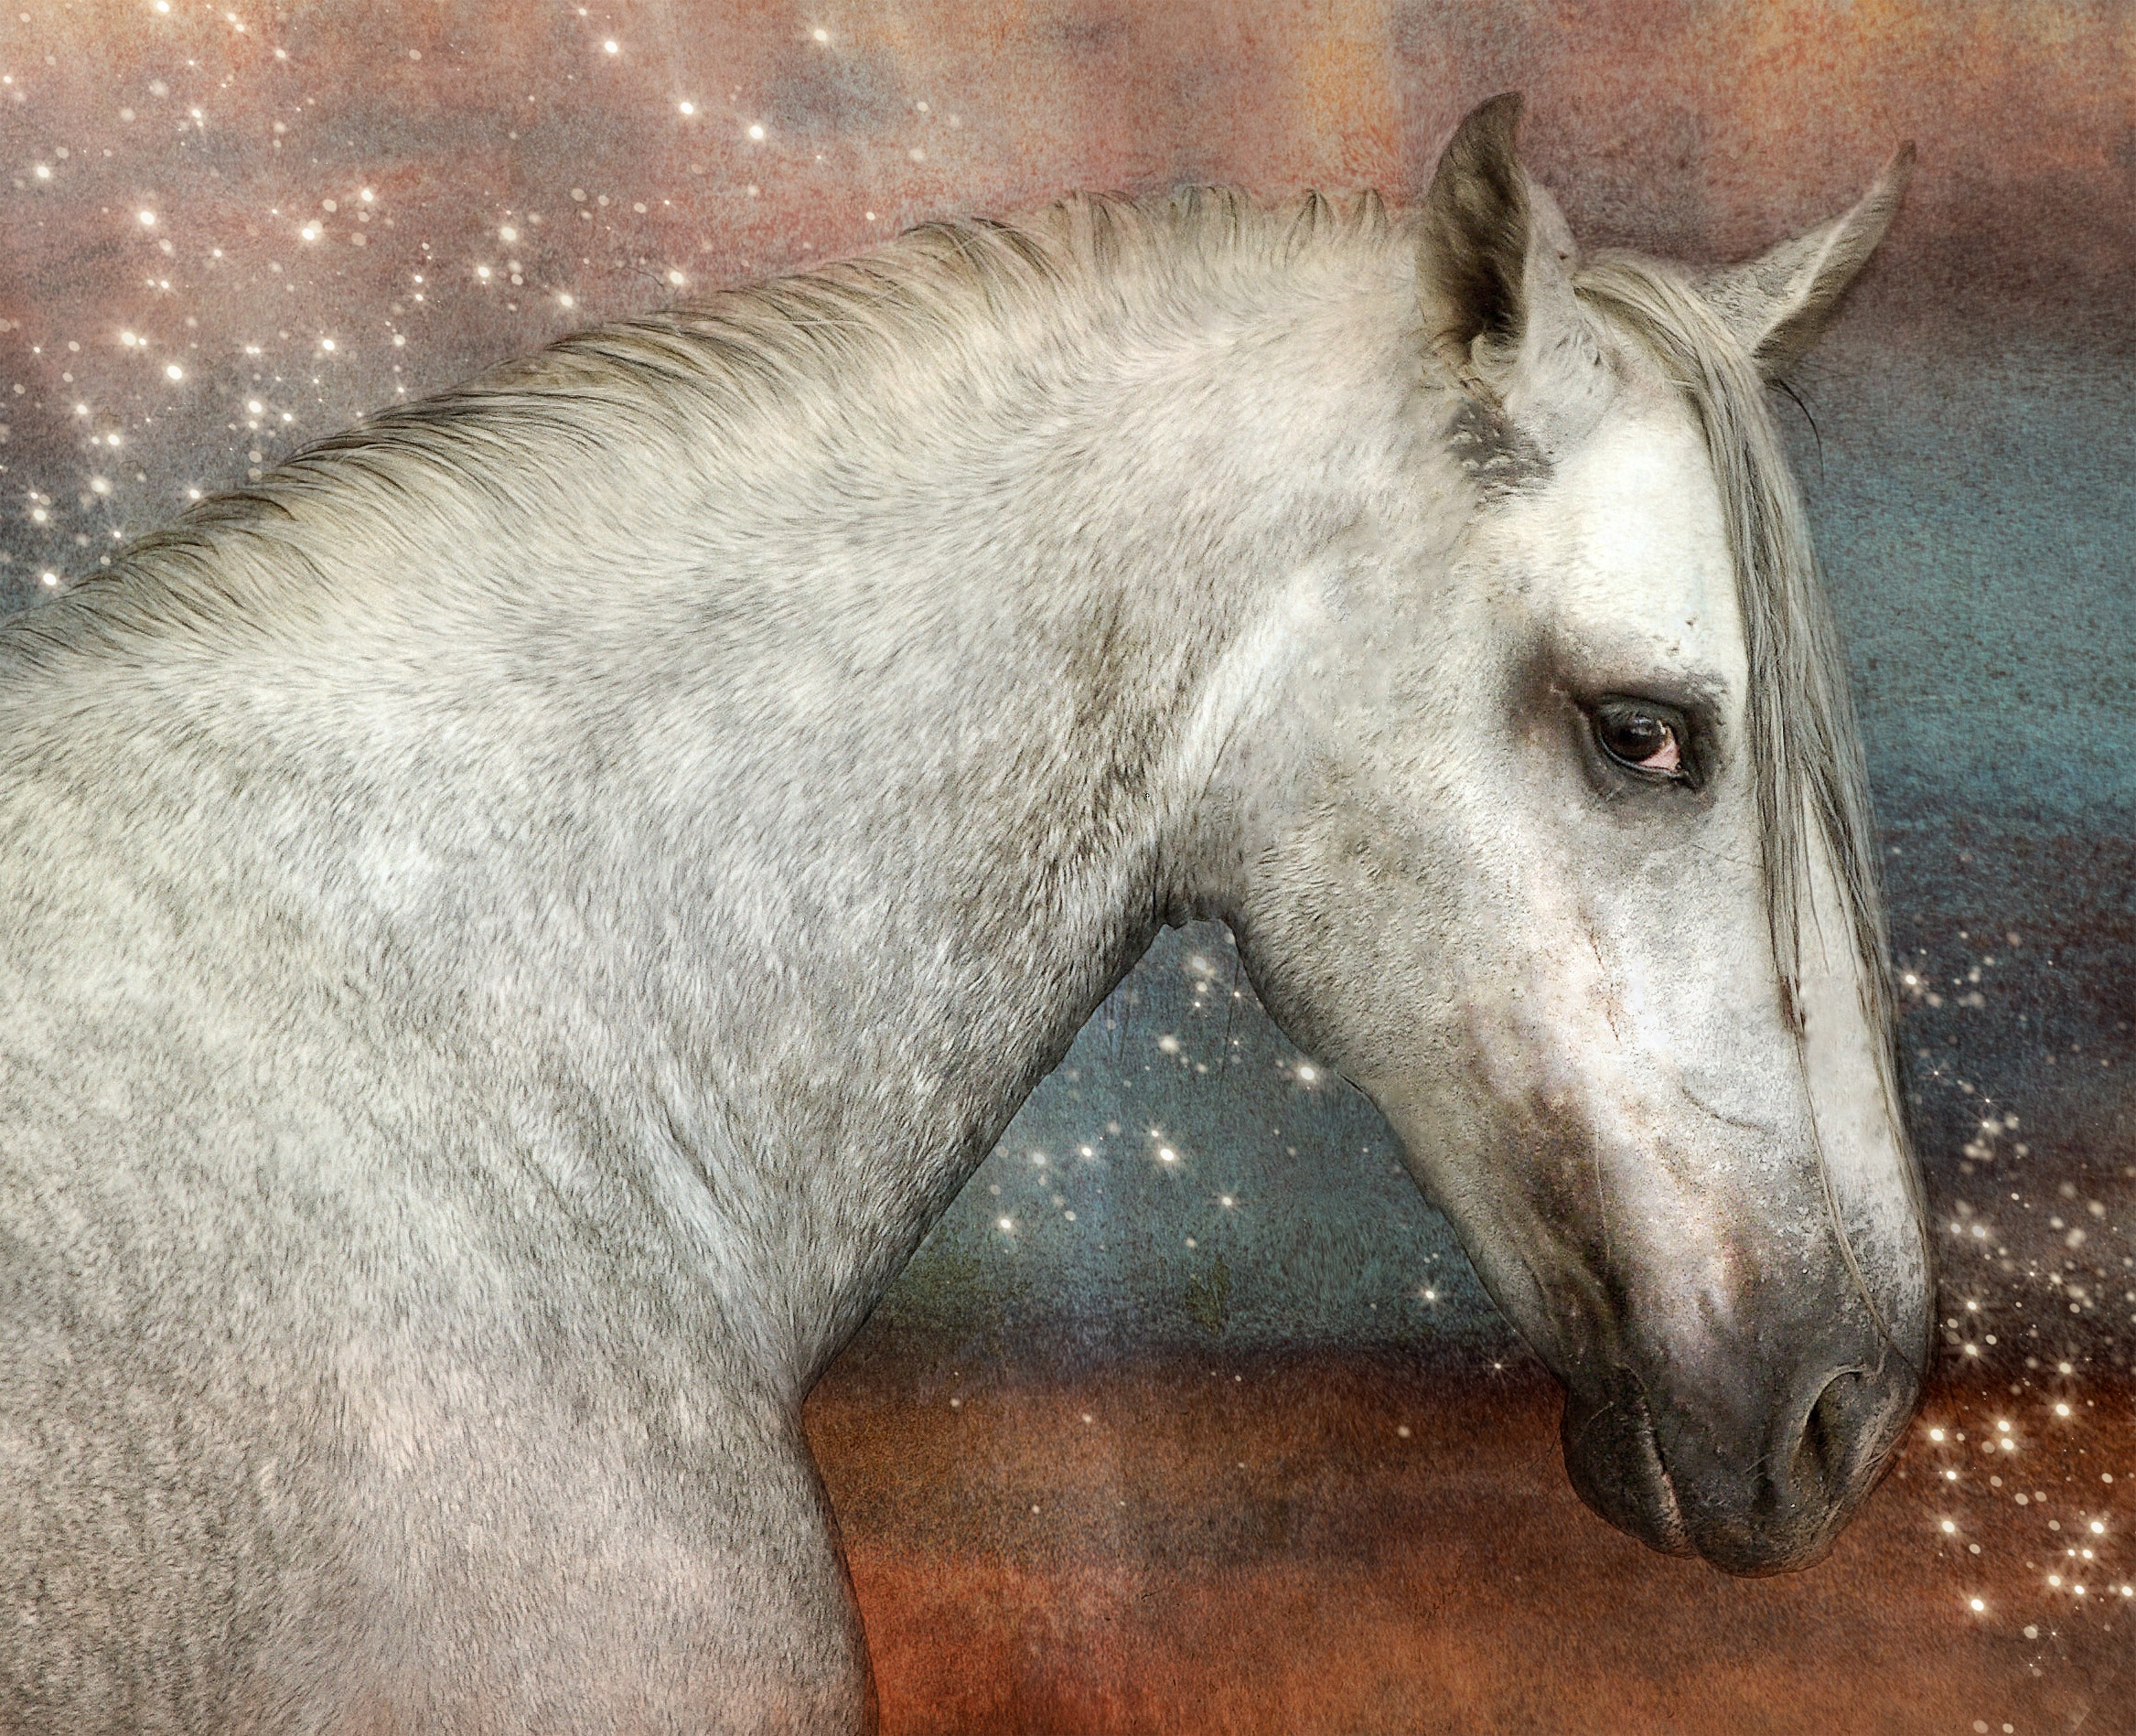
white, animal, horse, mammal, stallion, mane, fauna, vertebrate, mare, mold, pre, foal, colt, pferdeportrait, horse like mammal, mustang horse, andalusians